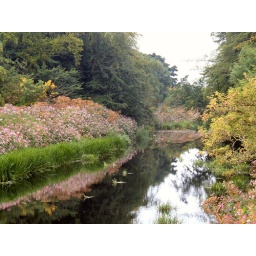
river cart near pollok house